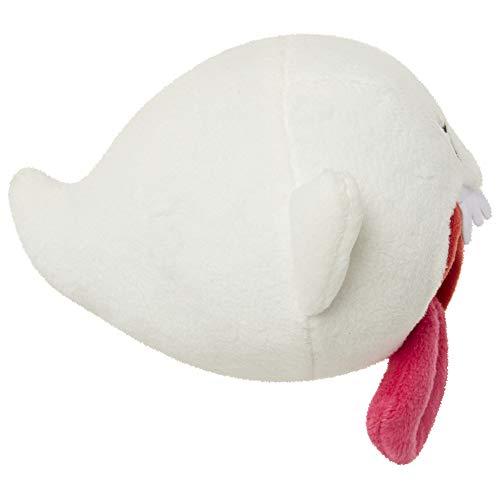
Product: World of Nintendo Mario Bros U Boo Plush
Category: Video Games | Legacy Systems | Nintendo NES | Games
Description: Collect all the Super Mario plush.
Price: $11.99
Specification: ProductDimensions:5x5x5inches|ItemWeight:1.6ounces|ShippingWeight:1.6ounces(Viewshippingratesandpolicies)|DomesticShipping:ItemcanbeshippedwithinU.S.|InternationalShipping:ThisitemcanbeshippedtoselectcountriesoutsideoftheU.S.LearnMore|ASIN:B00RPDS47G|Itemmodelnumber:83397|Manufacturerrecommendedage:36months-15years